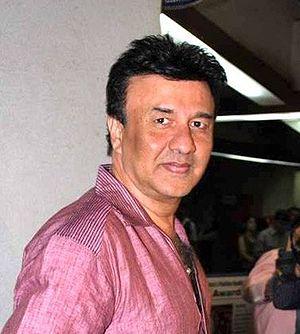
Anu Malik est un musicien et chanteur indien, directeur musical et compositeur de musique de film de Bollywood.